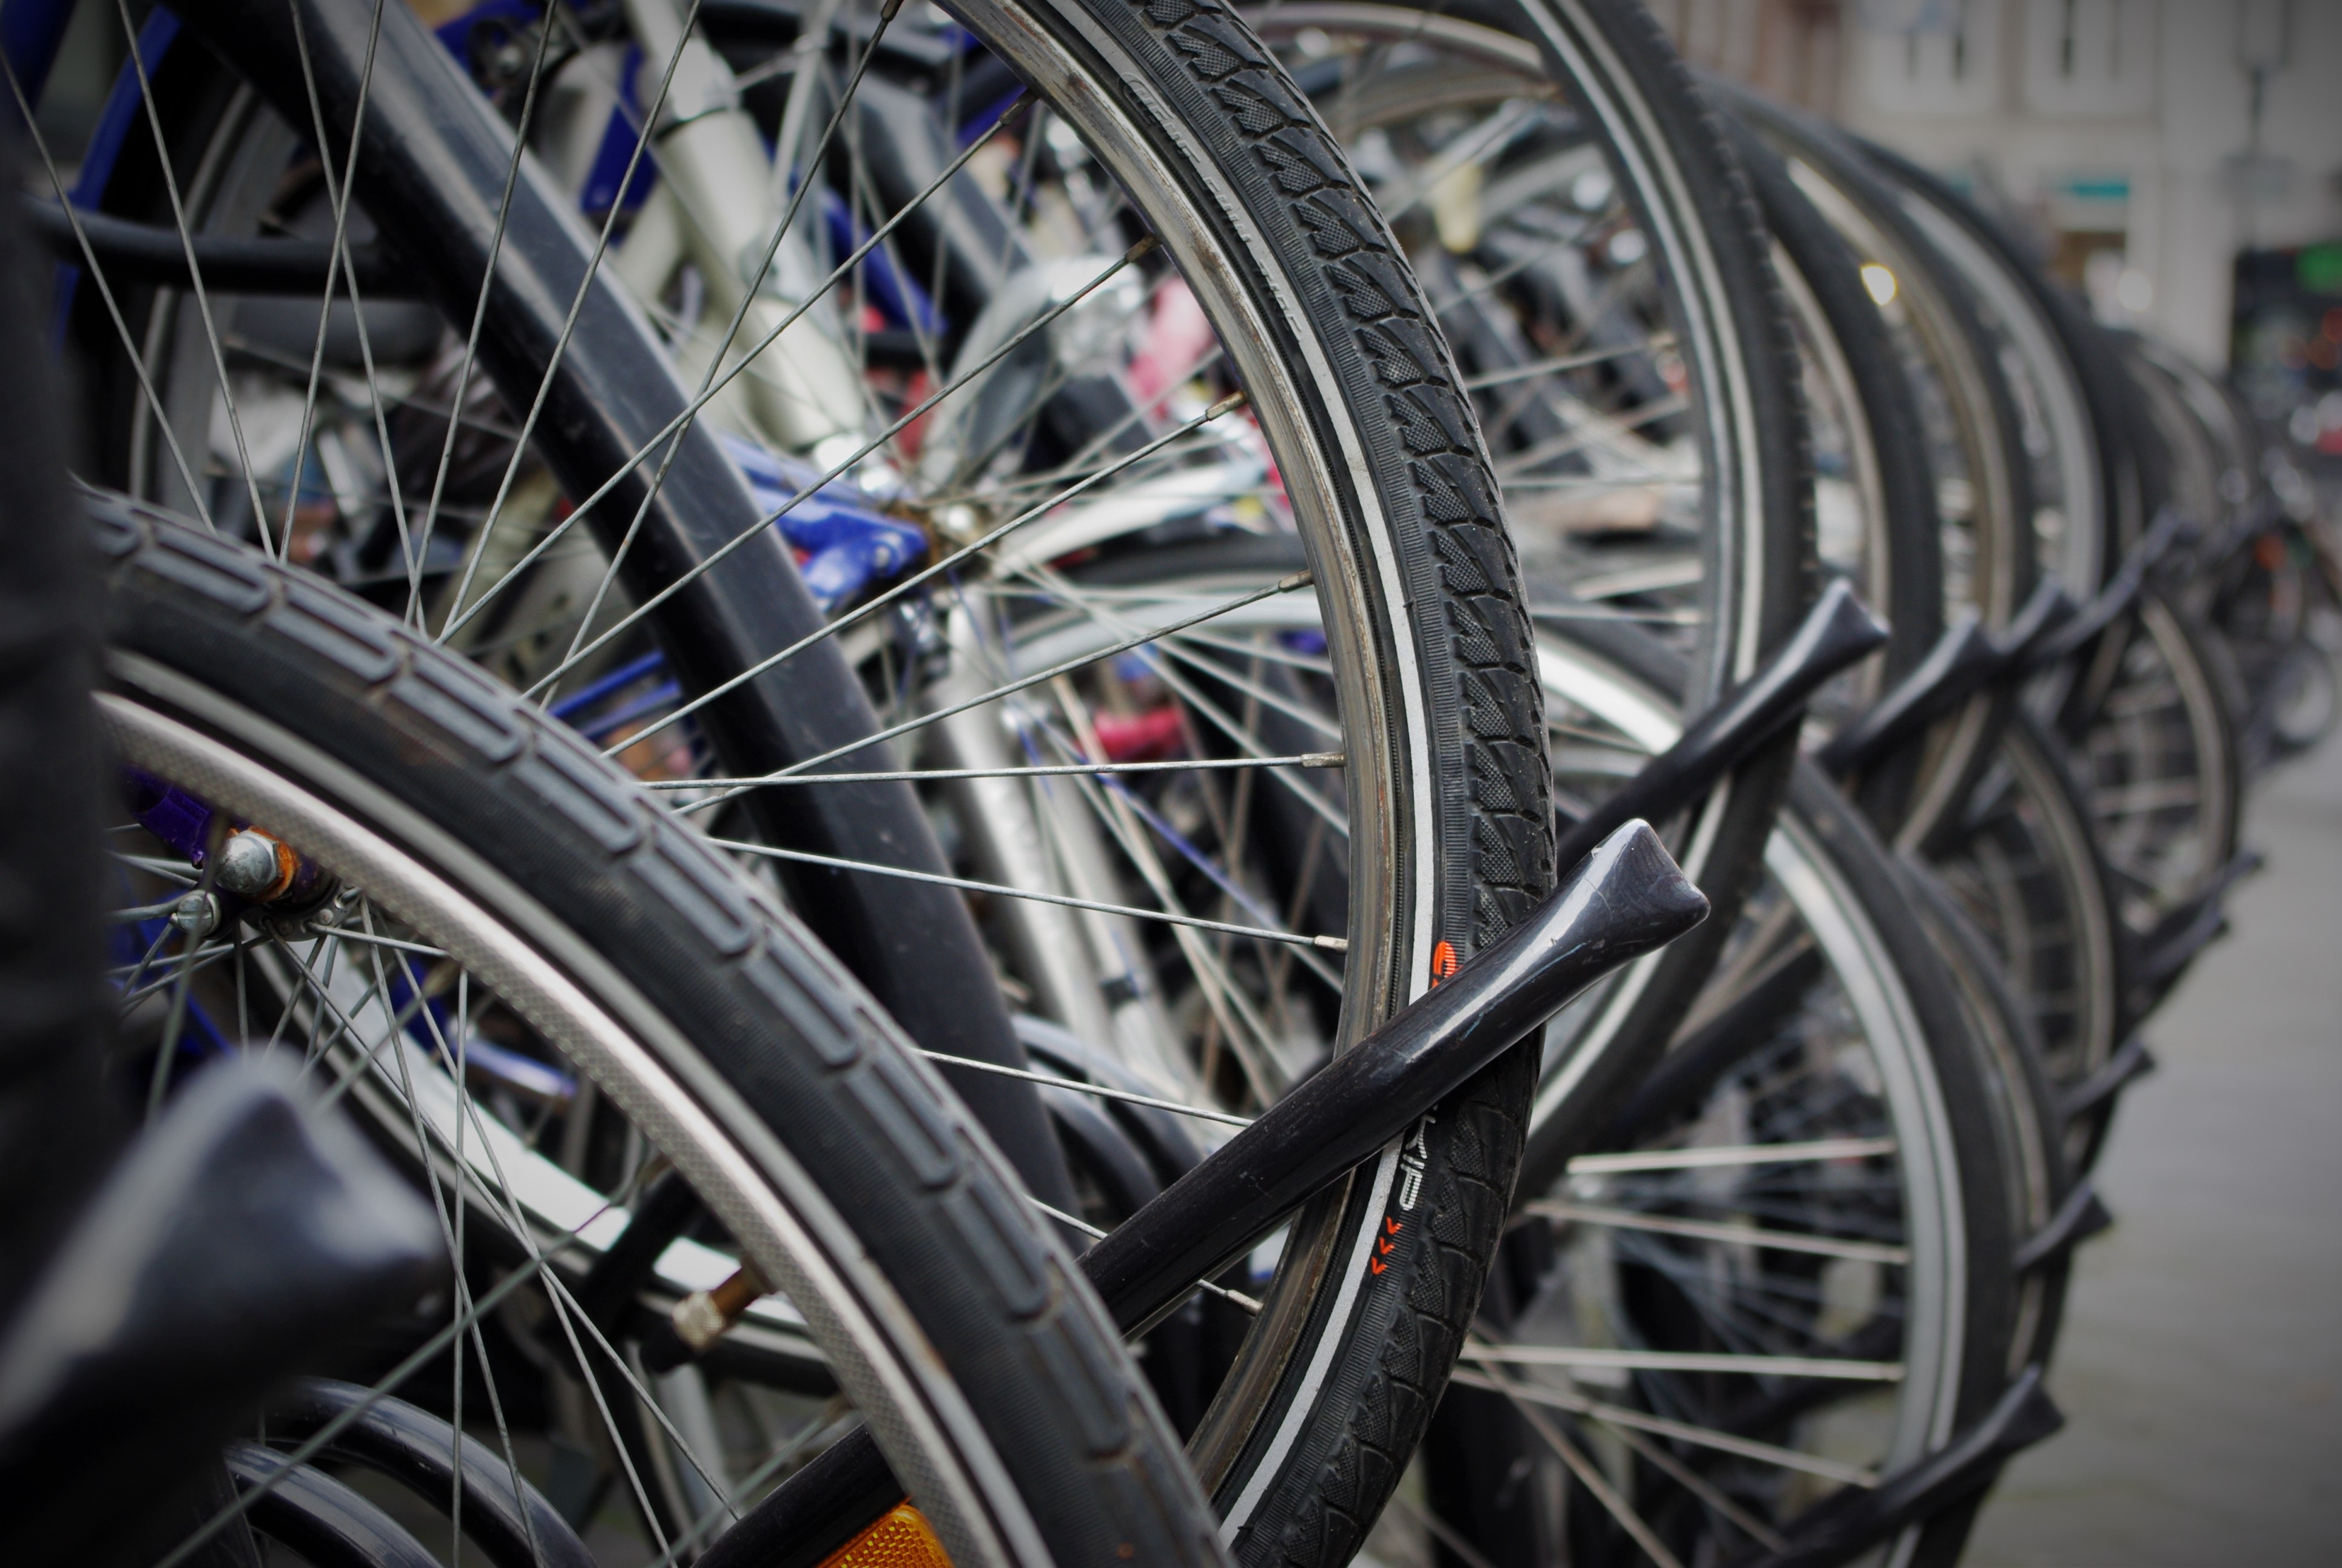
wheel, bicycle, bike, tunnel, profile, vehicle, spoke, metal, close, tire, sports equipment, mountain bike, cycling, stand, spokes, rim, hose, tyres, section, mature, detail photography, bicycle wheel, bicycle tires, mudguard, cyclo cross bicycle, automotive tire, bmx bike, road bicycle, racing bicycle